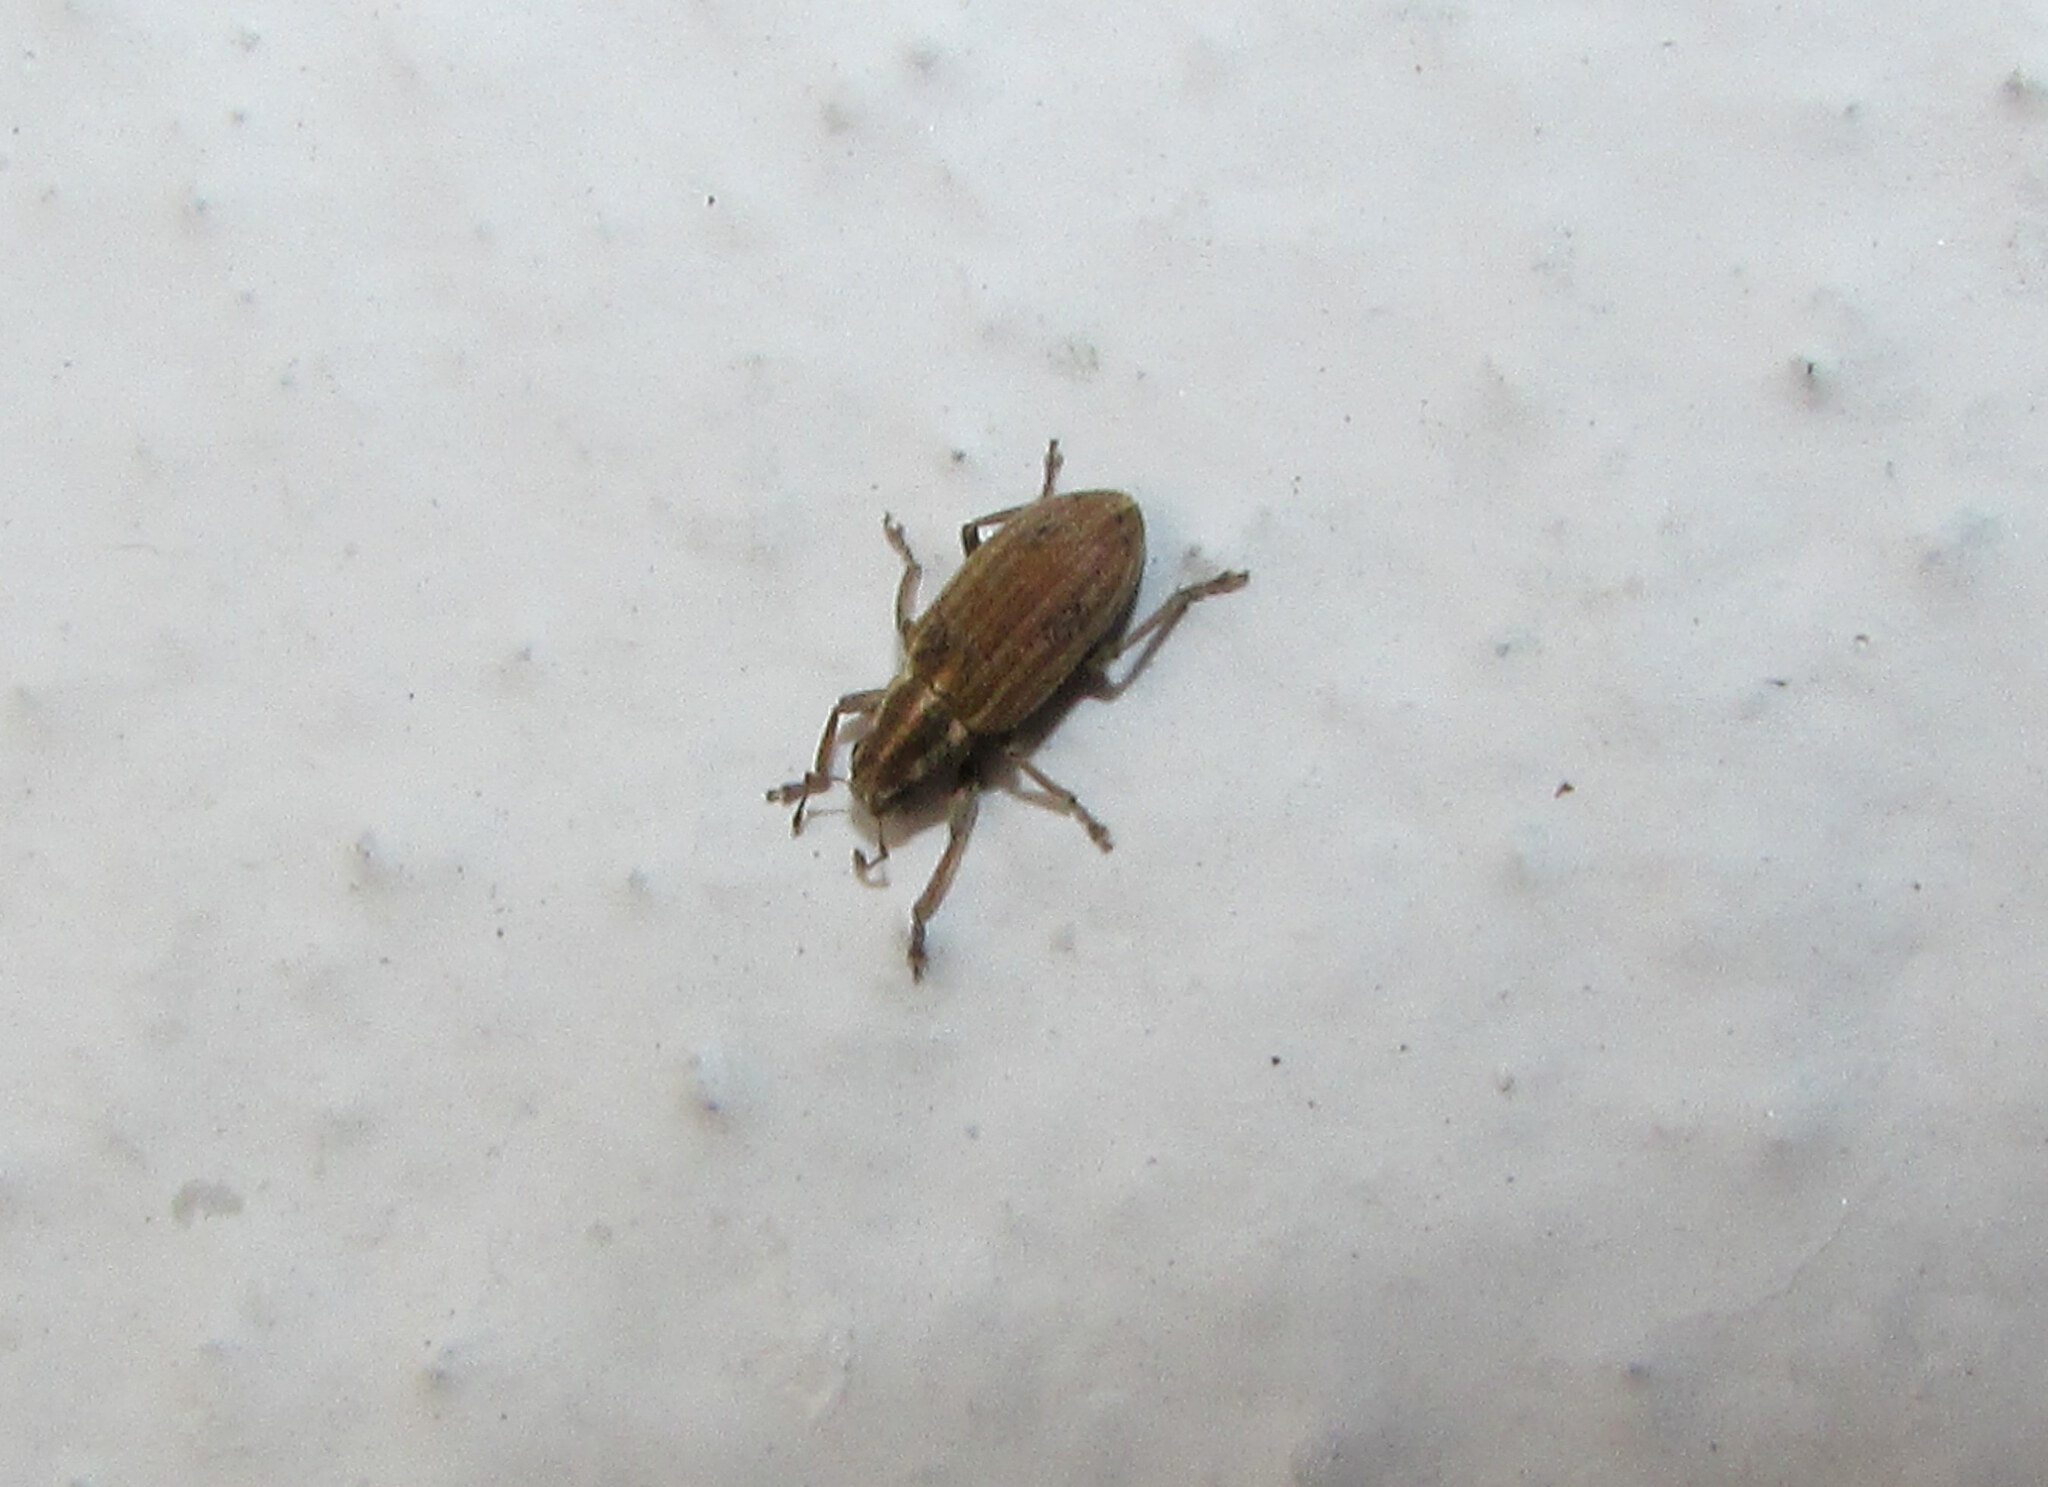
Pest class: pea_leaf_weevil